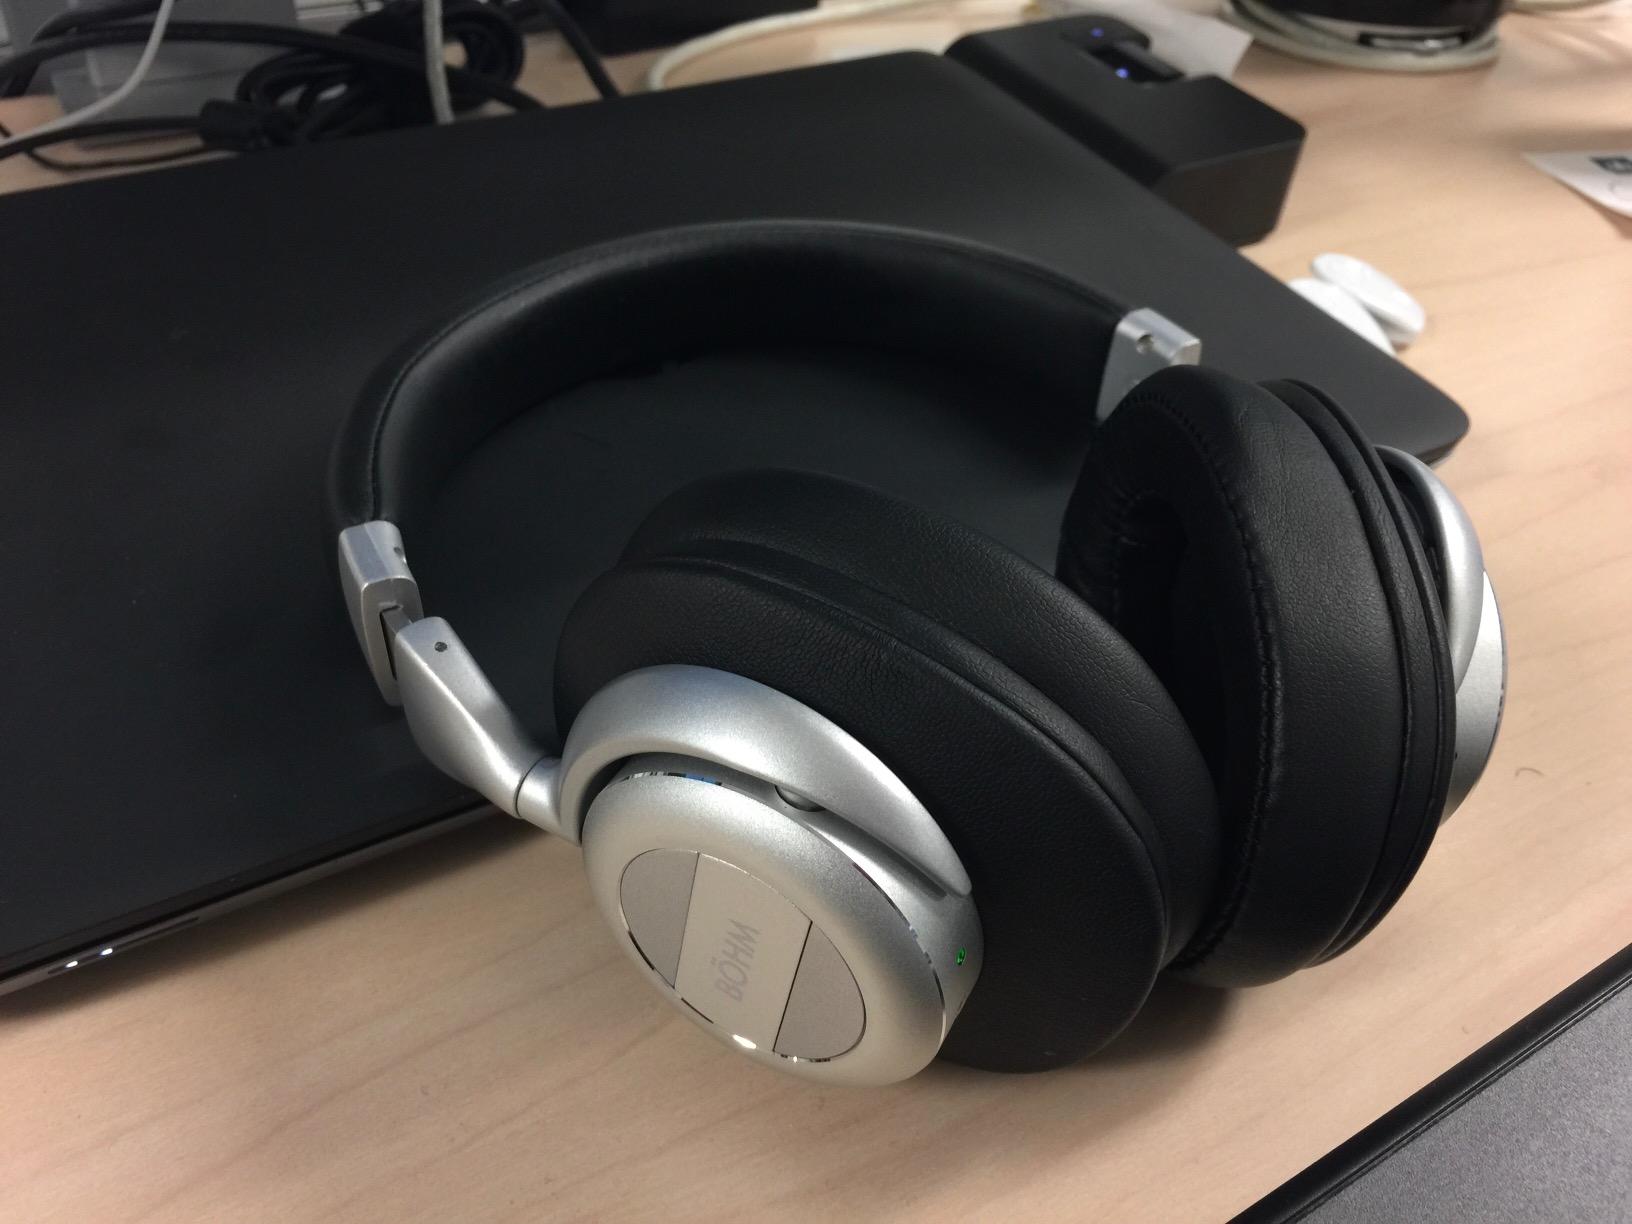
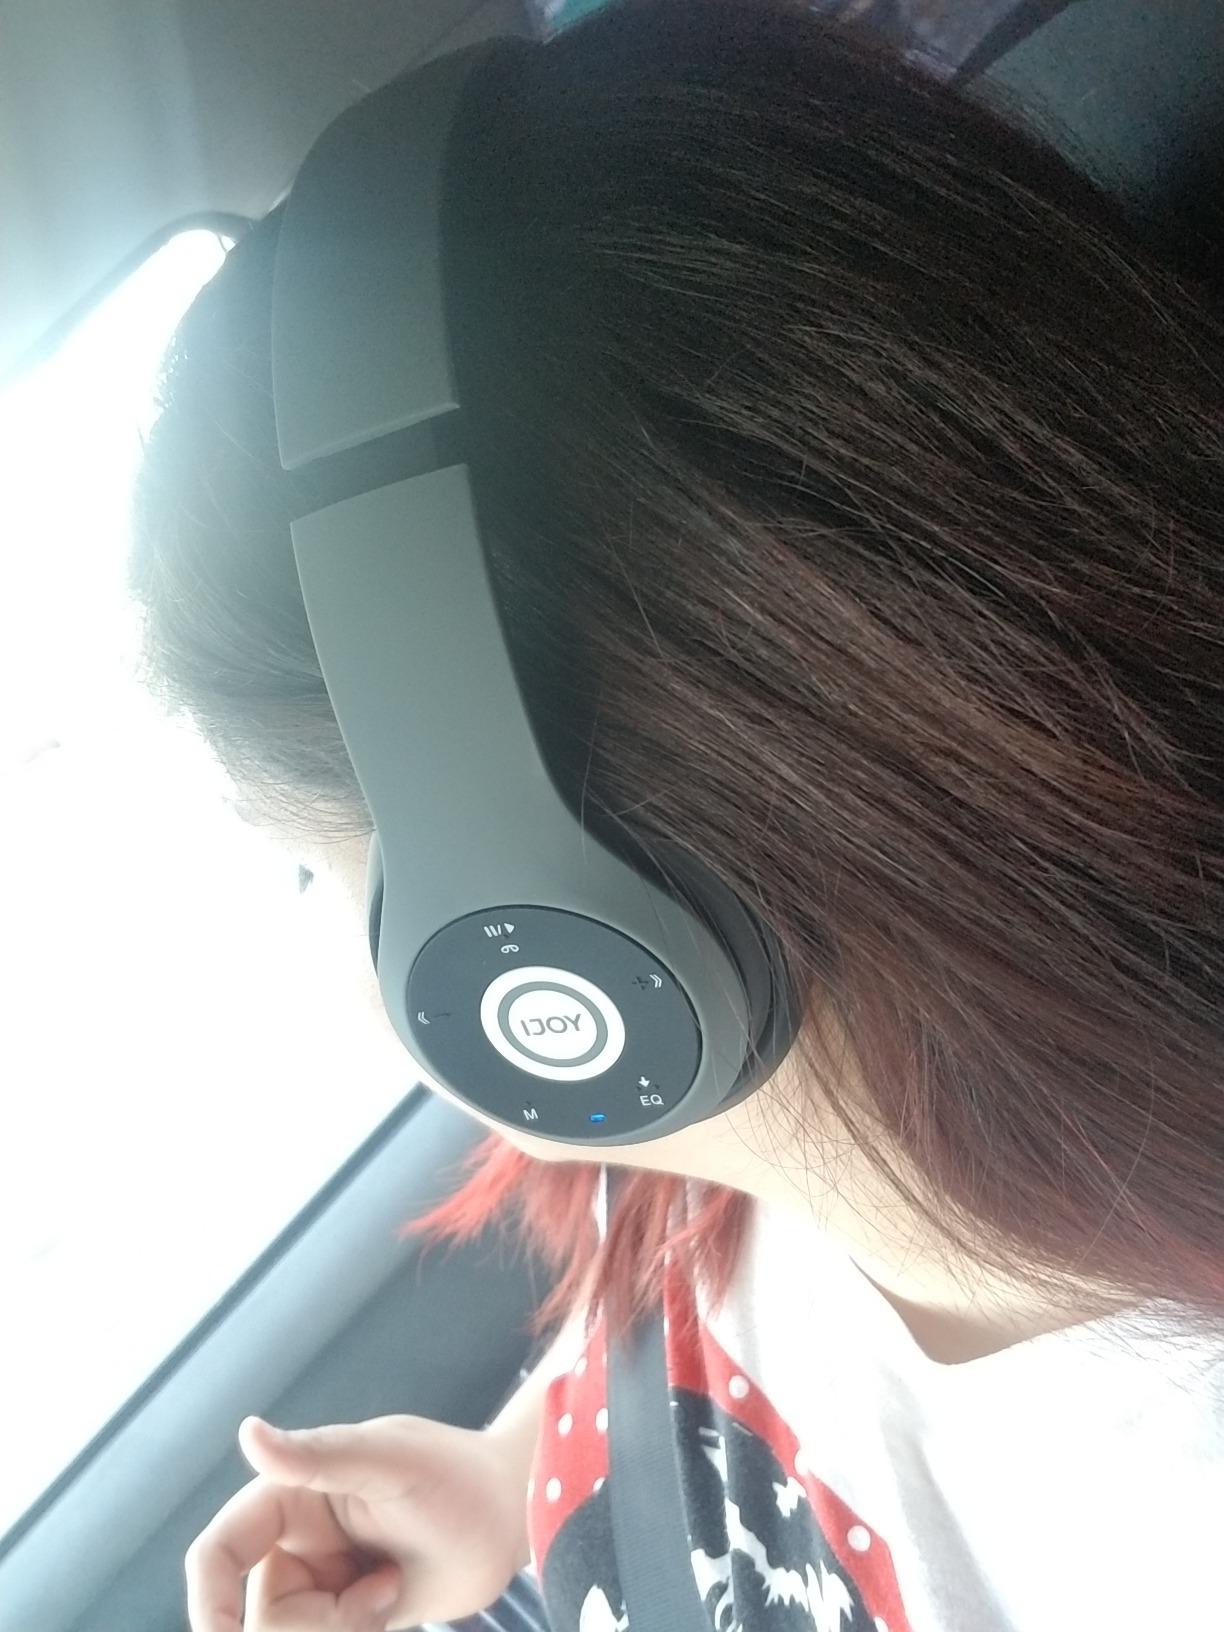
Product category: headphones
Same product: no